Koj saka da bide milioner?

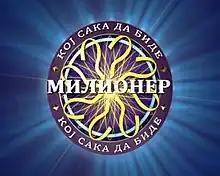
Logo

Кој сака да биде милионер? (English translation: "Who wants to be a millionaire?", transliteration: "Koj saka da bide milioner?") is a Macedonian game show based on the original British format of "Who Wants to Be a Millionaire?". The show is hosted by Sašo Macanovski-Trendo. The main goal of the game is to win 4 million MKD (earlier 3 million) by answering 15 multiple-choice questions correctly. There are three "lifelines" - Fifty Fifty, Phone A Friend and Ask The Audience. "Кој сака да биде милионер?" originally aired in 2004. It is broadcast on the Macedonian TV station A1. When a contestant gets the fifth question correct, he is guaranteed to leave with at least 5,000 MKD. When a contestant gets the tenth question correct, he is guaranteed to leave with at least 125,000 MKD (earlier 100,000 MKD).